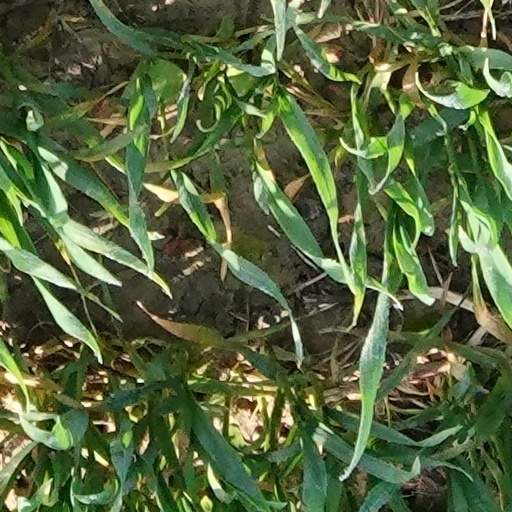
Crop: wheat